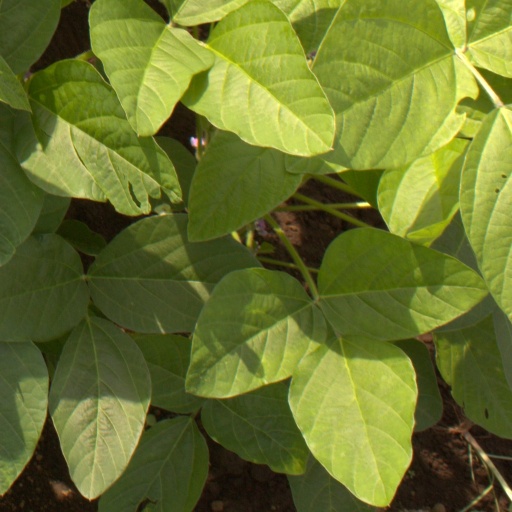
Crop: soybean